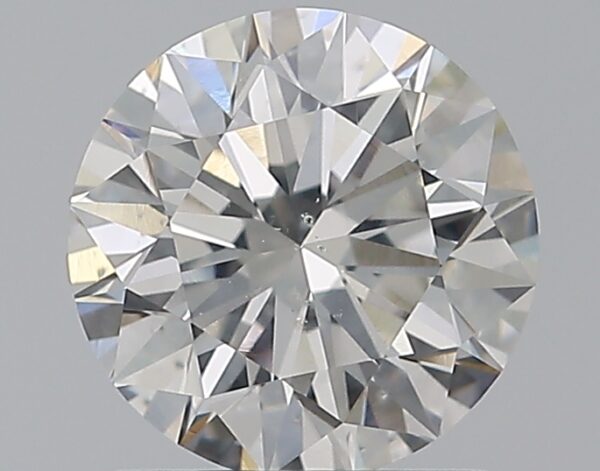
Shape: round
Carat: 1.01
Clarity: SI2
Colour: F
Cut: EX
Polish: EX
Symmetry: EX
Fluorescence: F
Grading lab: GIA
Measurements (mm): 6.36 x 6.41 x 4